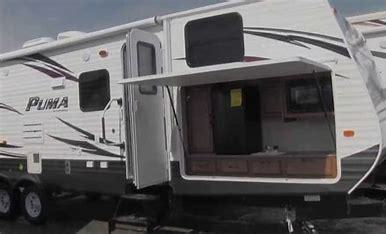
Brand: Puma
Model: 30